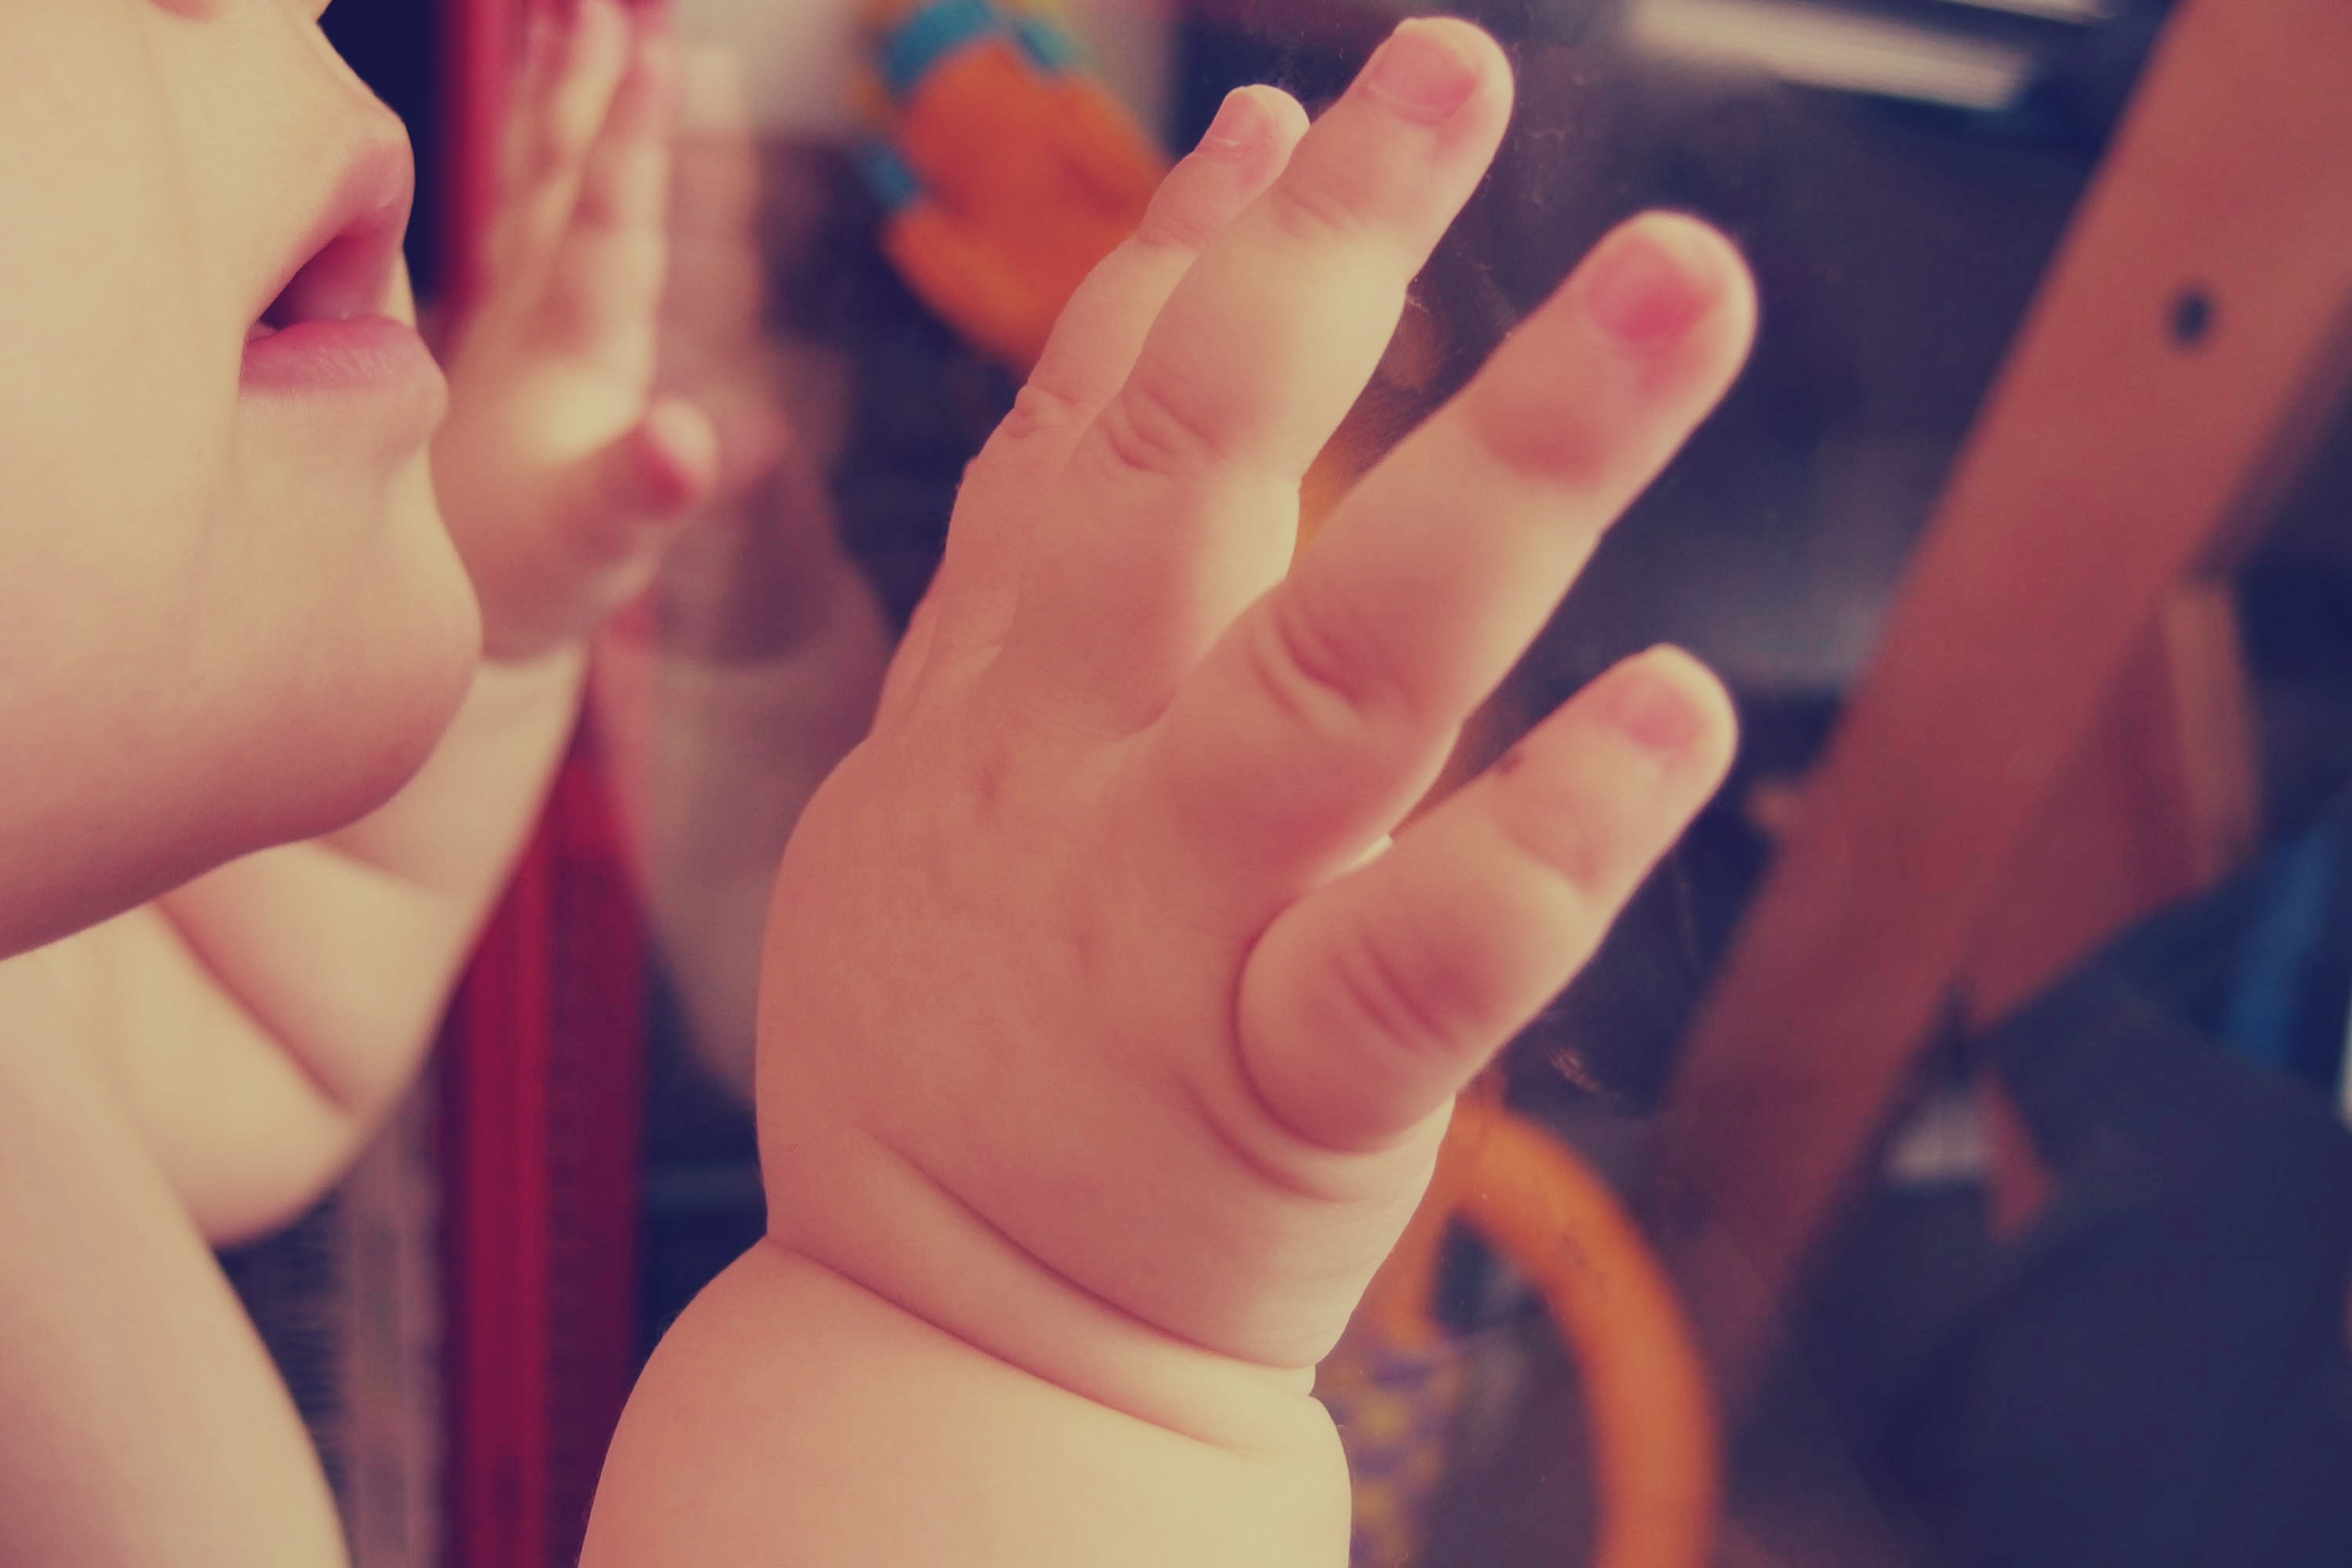
hand, person, people, photography, leg, finger, red, color, romance, child, arm, baby, mouth, close up, human body, hands, skin, beauty, organ, emotion, thumb, interaction, sense